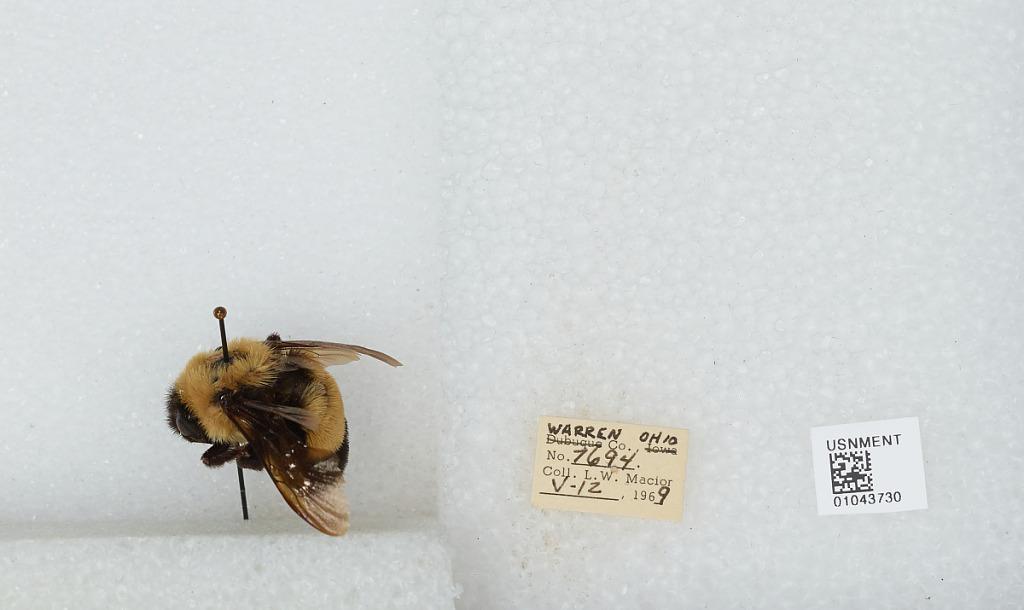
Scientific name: Bombus (Bombus) affinis Cresson
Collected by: L. Macior
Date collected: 1969-5-12
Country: United States
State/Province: Ohio
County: Warren
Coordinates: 39.4242, -84.1856